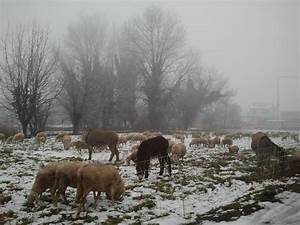
Label: sheep